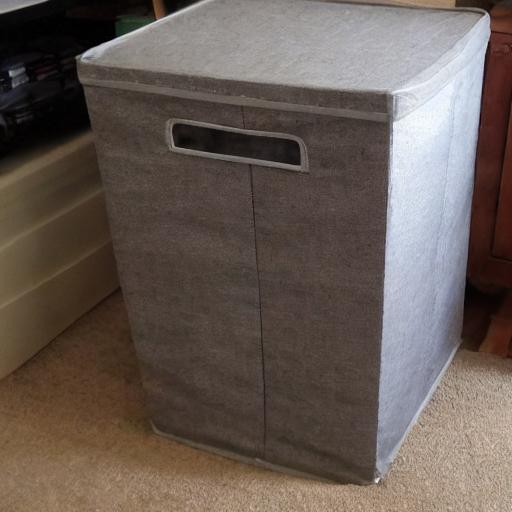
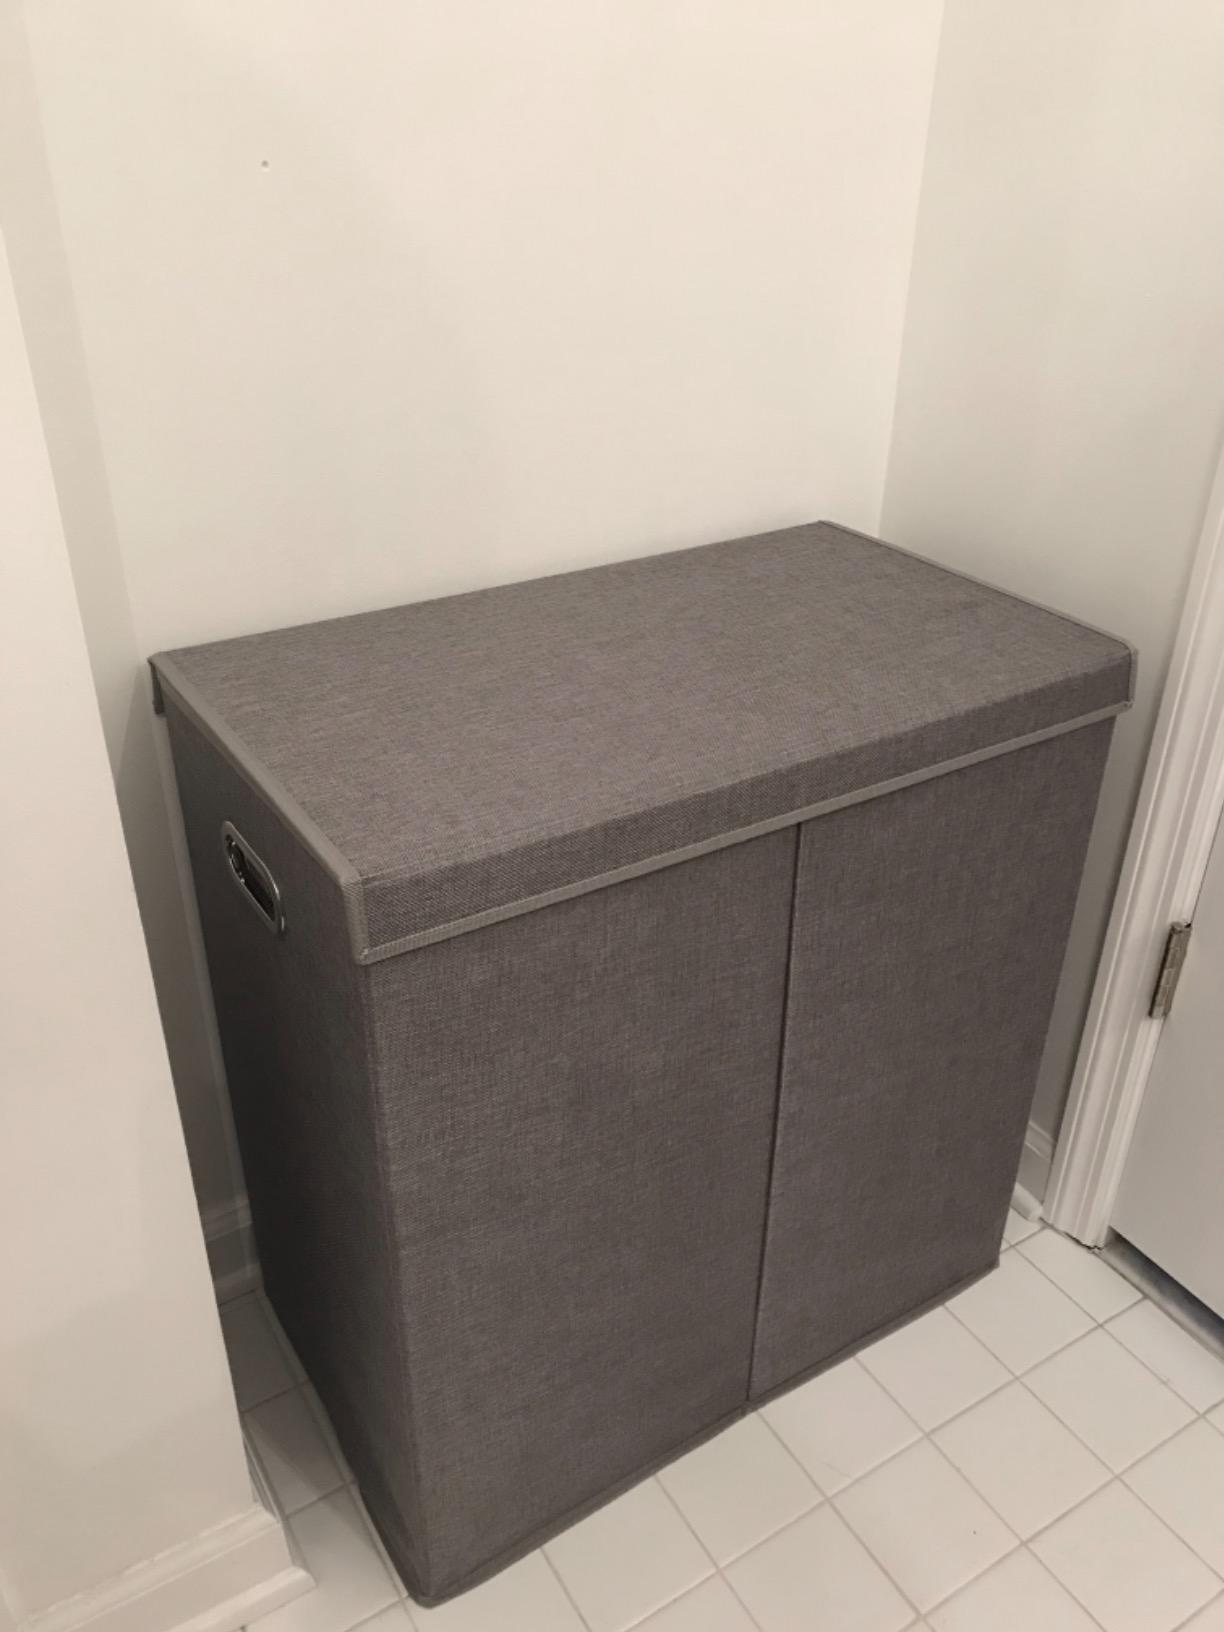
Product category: items_hamper
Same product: no